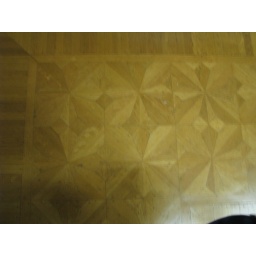
Henry K List House, 827 Main Street, Wheeling, WV, closeup of floor in second floor bedroom